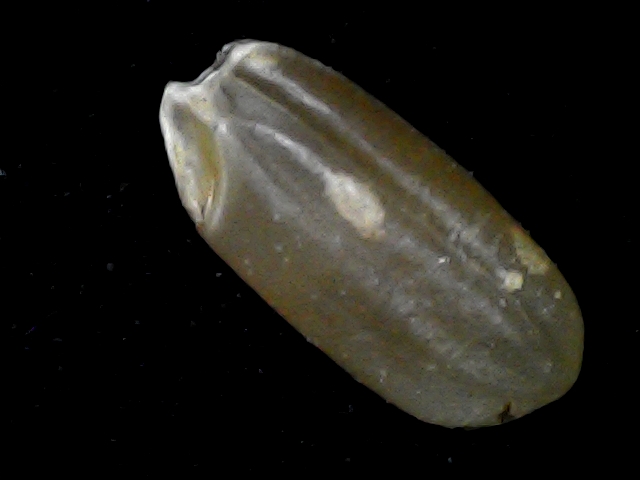
Rice variety: BD76